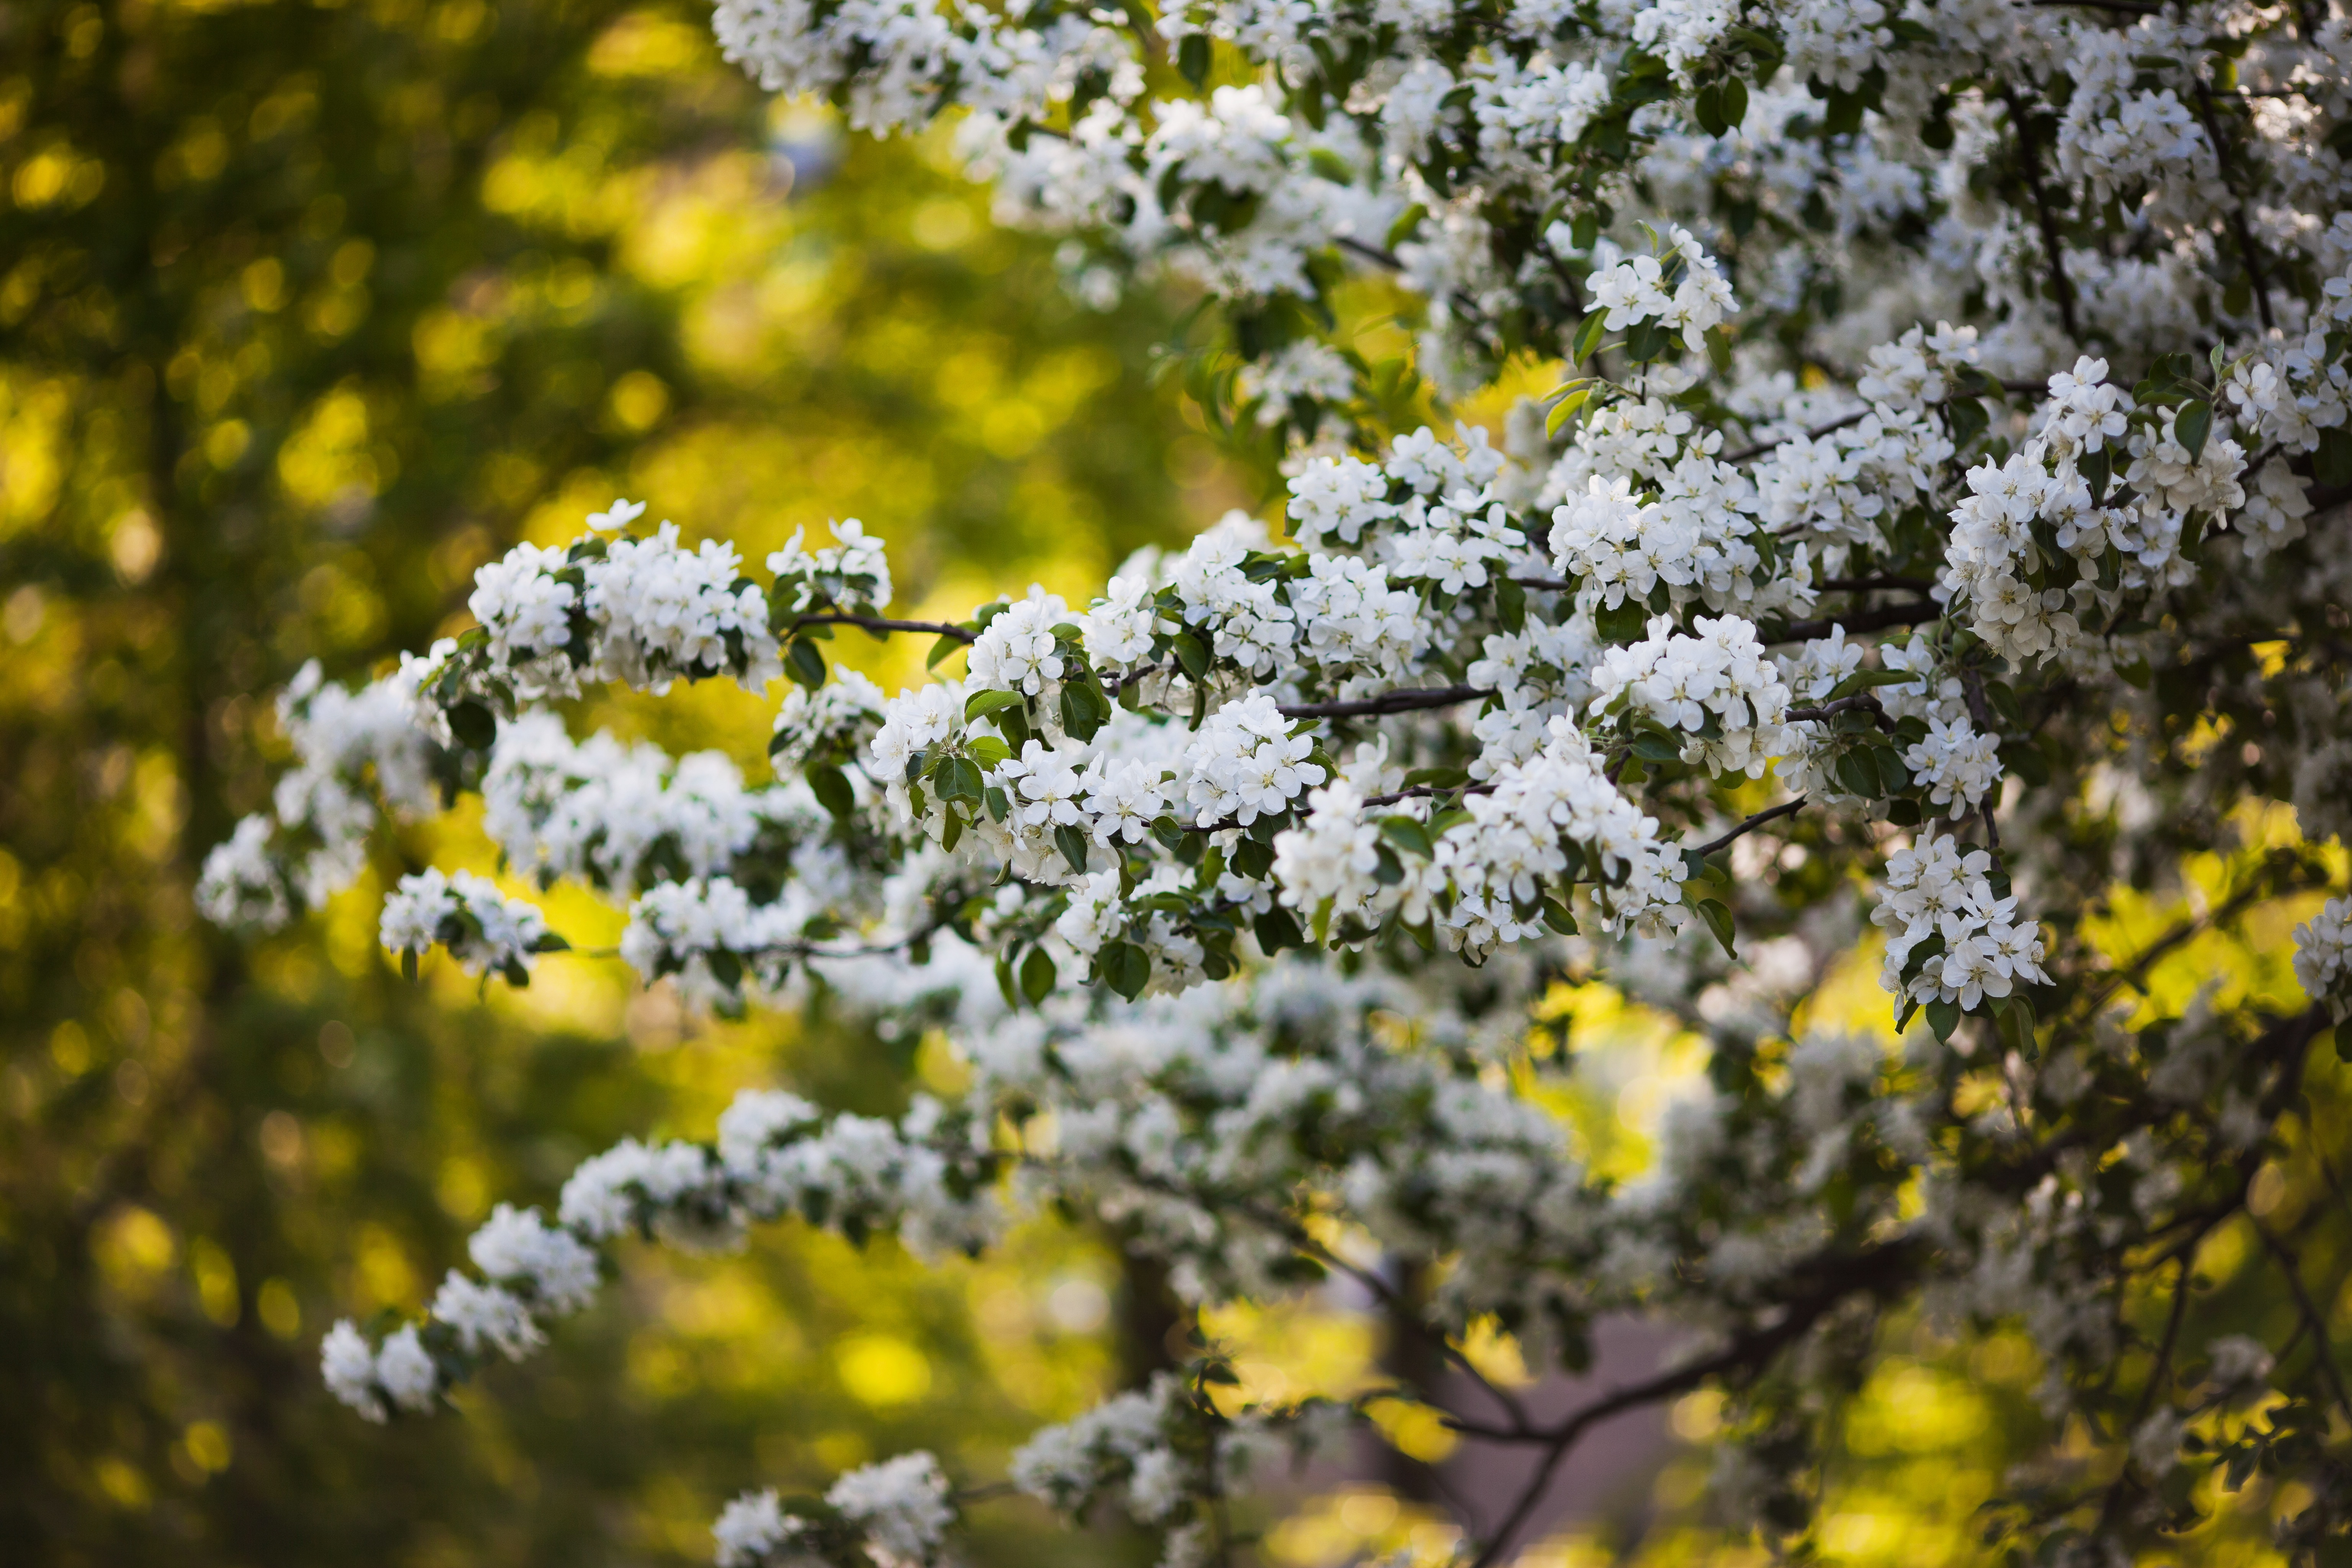
nature, branch, blossom, plant, meadow, sunlight, leaf, flower, green, yellow, flora, wildflower, shrub, macro photography, flowering plant, land plant